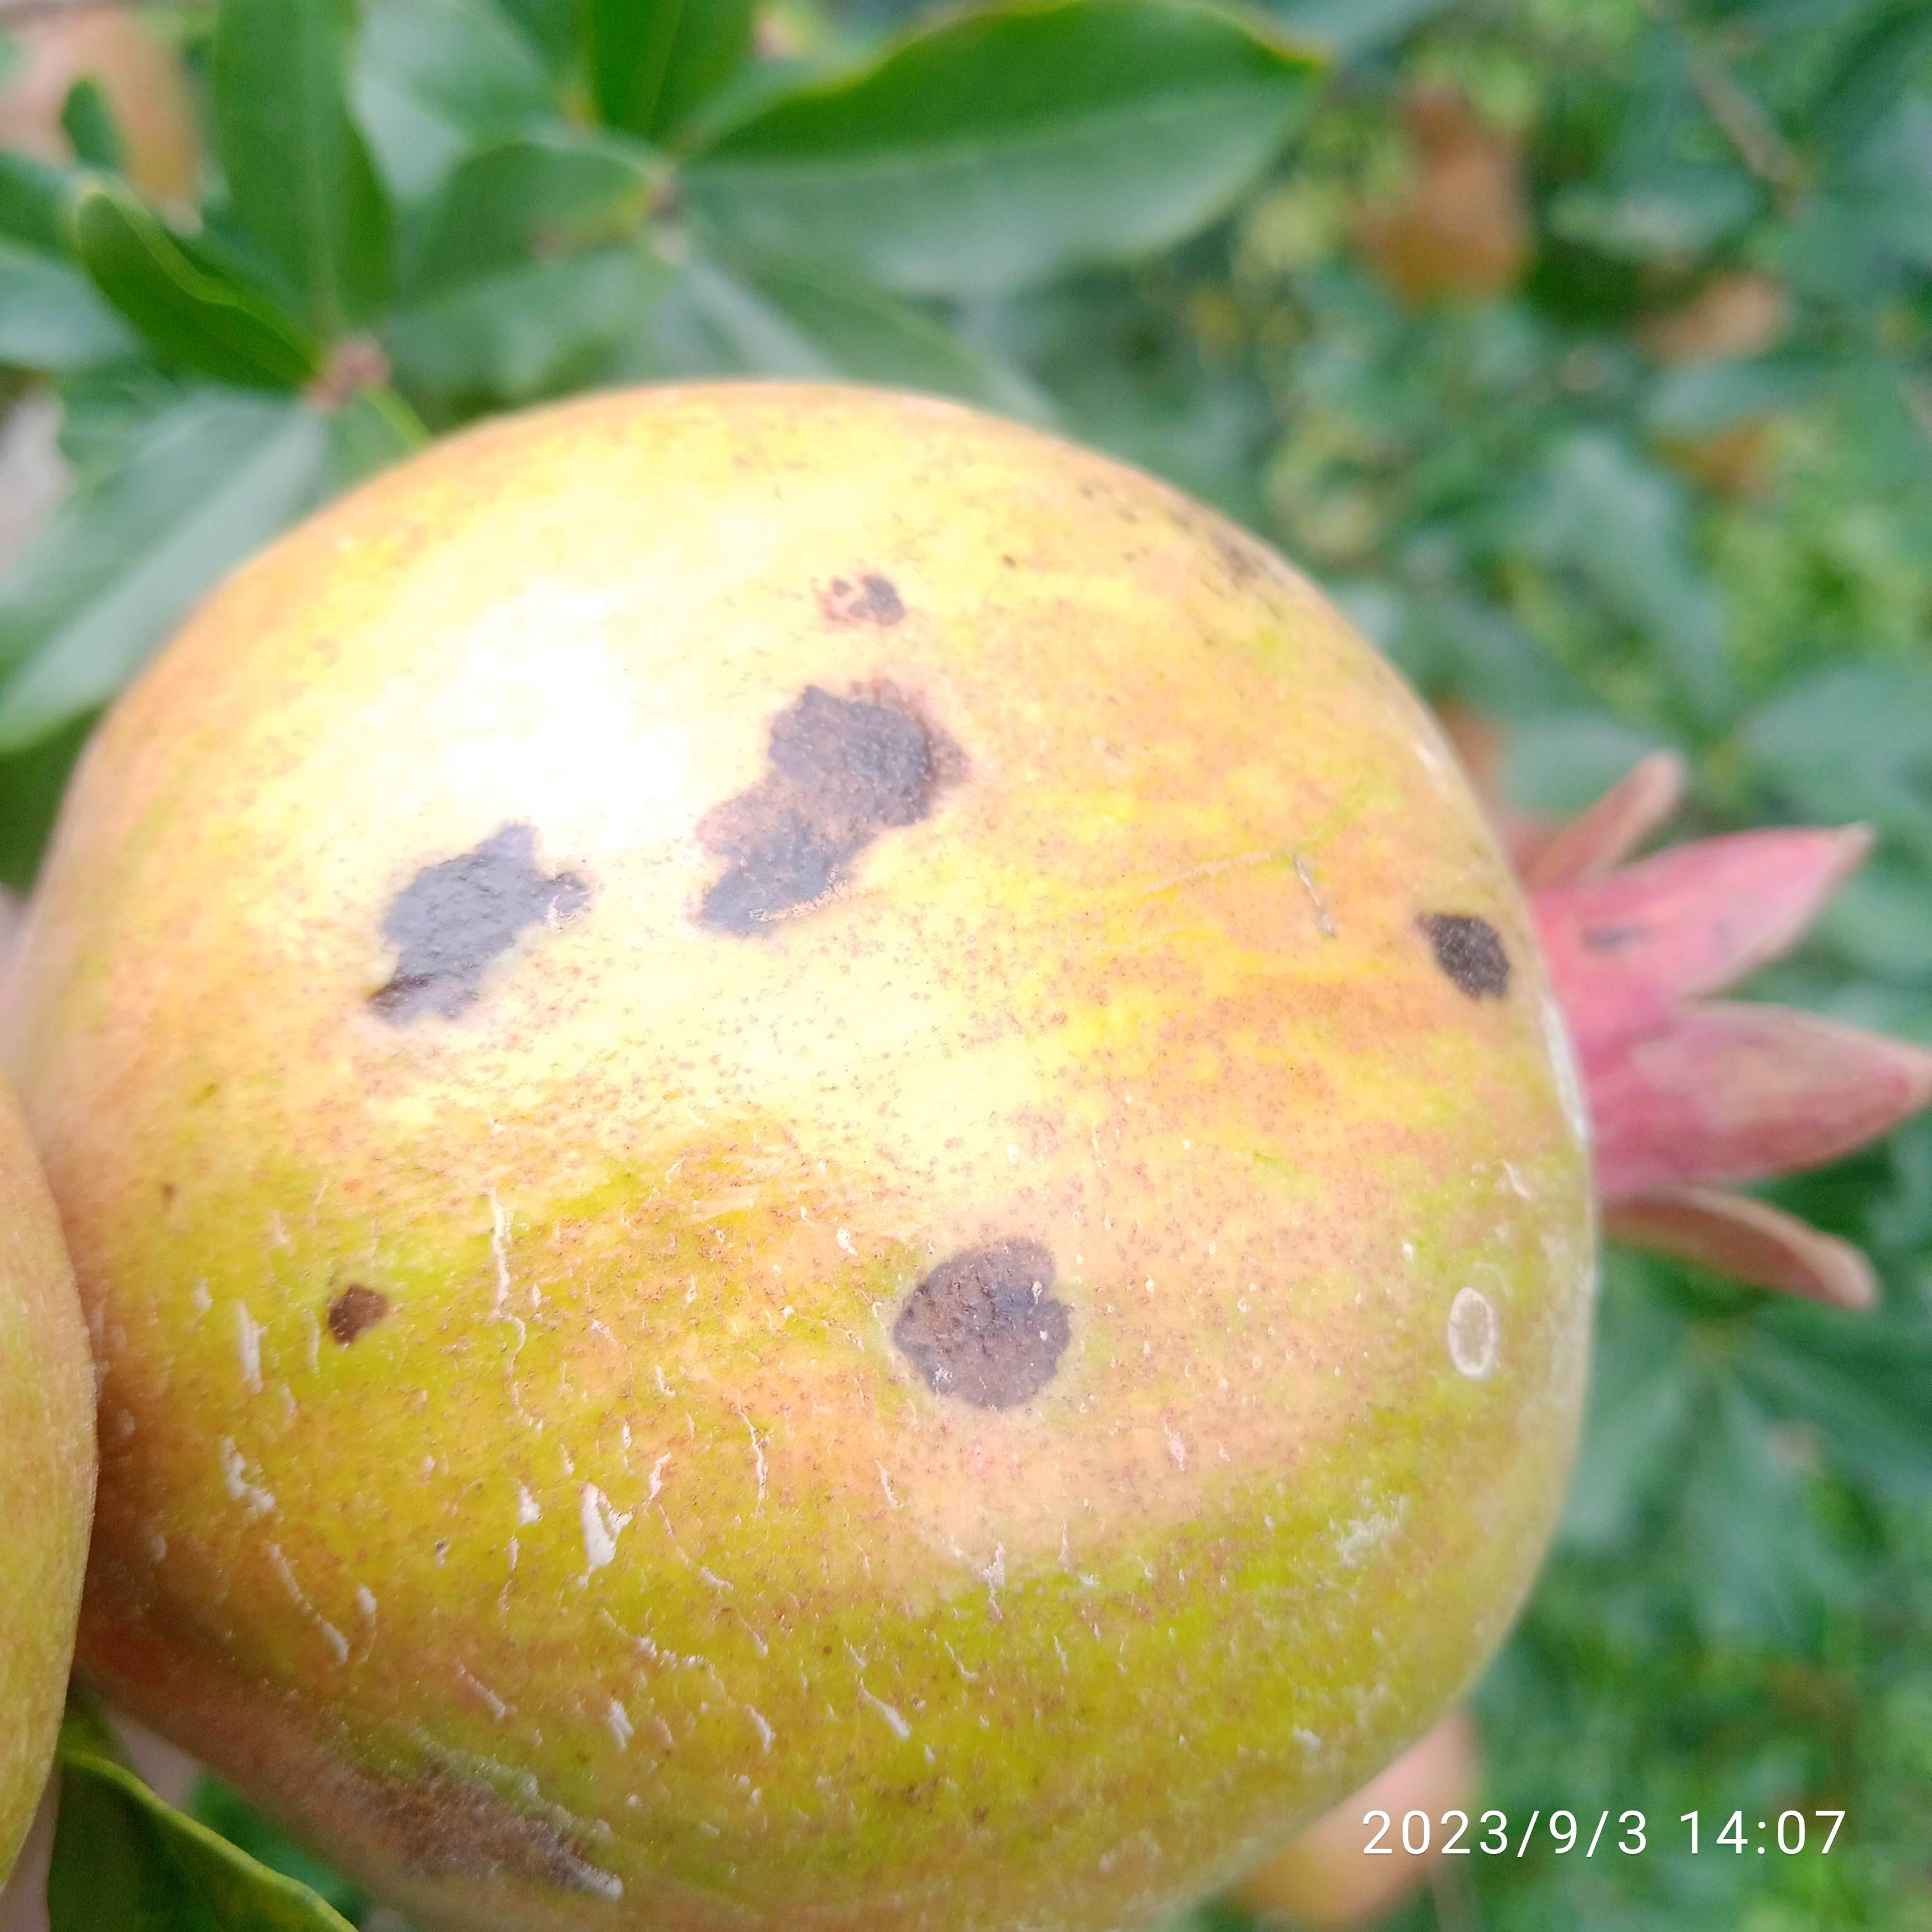
Label: Anthracnose